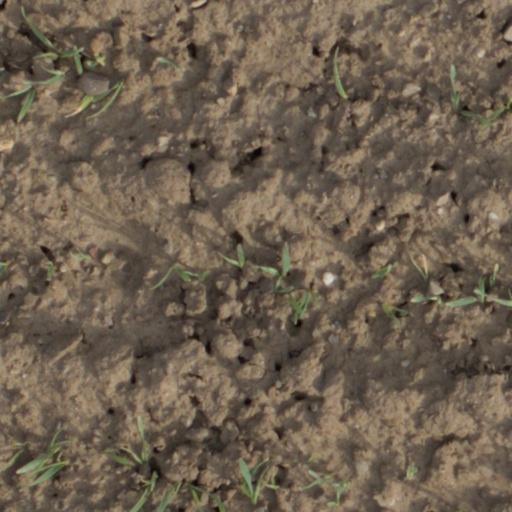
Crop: wheat